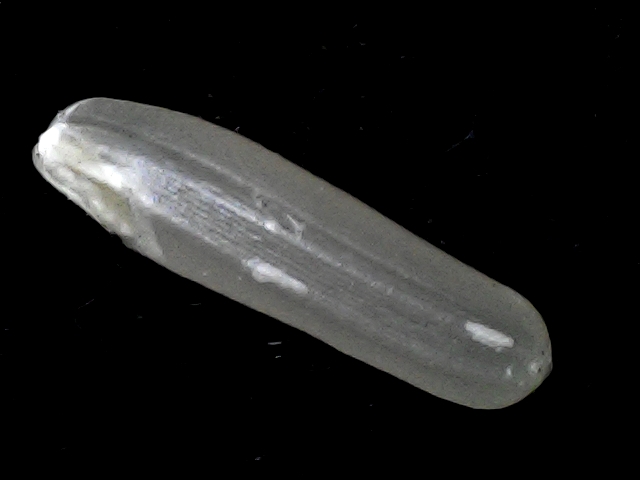
Rice variety: BD57